Eric F. Wieschaus

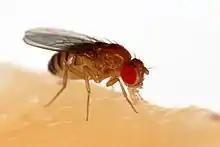
"Drosophila Melanogaster", the object of Wieschaus's science

In 1978, he moved to his first independent job, at the European Molecular Biology Laboratory in Heidelberg, Germany and moved from Heidelberg to Princeton University in the United States in 1981.